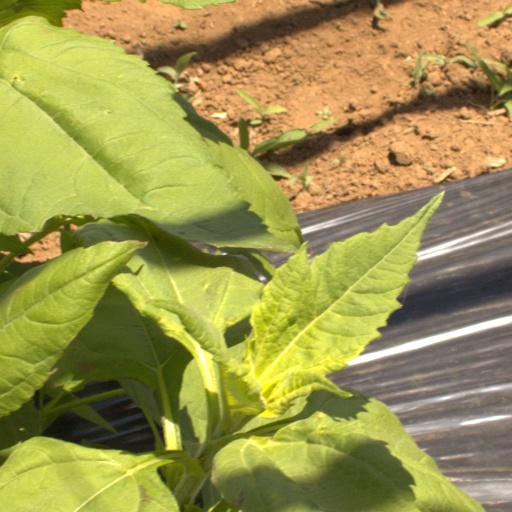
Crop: Jerusalem artichoke